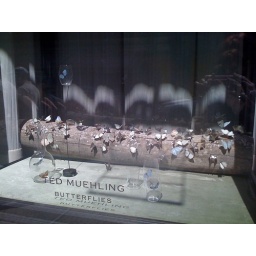
Gorgeous window display in Soho on Prince &amp;amp; Mulberry street